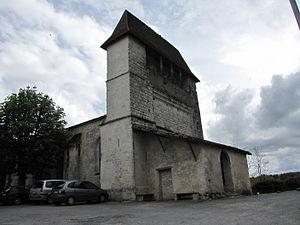
Église de Montaut (Lot-et-Garonne)
L'église Saint-Pierre est une église catholique située à Montaut dans le département de Lot-et-Garonne, en France.
Montaut est une commune du Sud-Ouest de la France, située dans le département de Lot-et-Garonne.
Cet article recense une partie des monuments historiques de Lot-et-Garonne, en France.